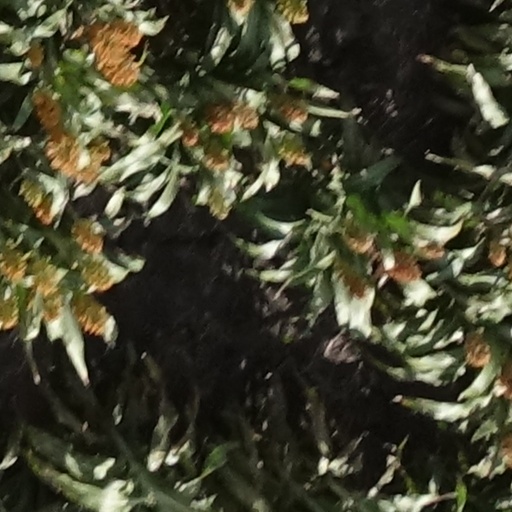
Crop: sorghum